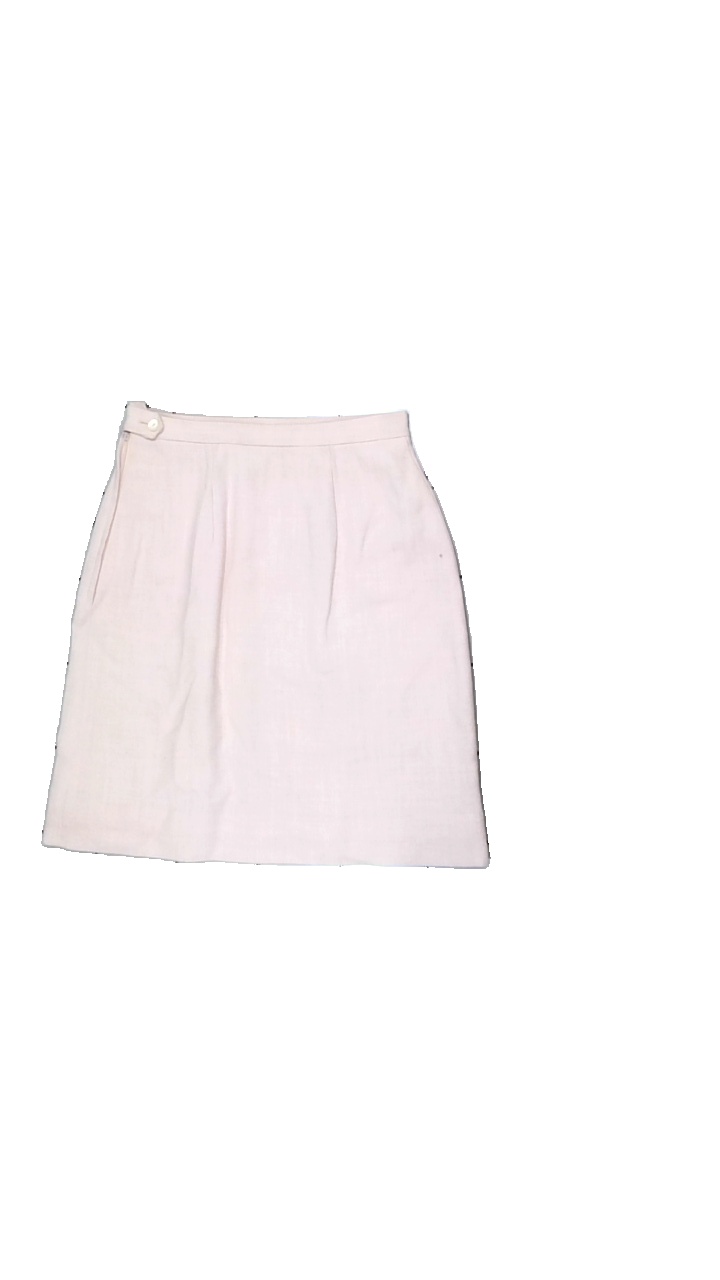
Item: Skirt (Ladies)
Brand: Missing
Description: rosa kjol, nopprig bak och svarta streck
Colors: Pink
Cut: Regular
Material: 20% cotton
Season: All
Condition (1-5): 2
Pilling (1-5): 3
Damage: svarta streck
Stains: Major
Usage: Export
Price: <50